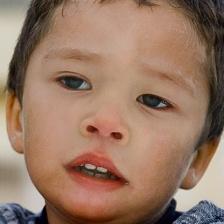
Label: faces